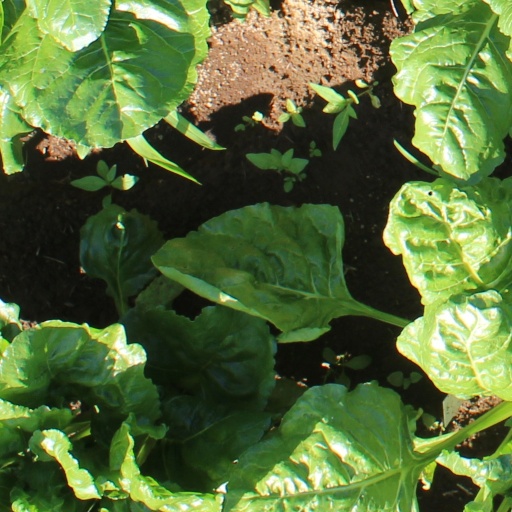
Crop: sugar beet